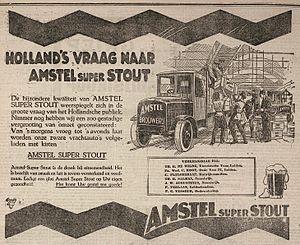
Amstel est une marque de bière appartenant au groupe Heineken, brassée à l'origine par la brasserie homonyme qui se trouvait dans le Mauritskade à Amsterdam, fermée en 1980. Elle est actuellement brassée dans diverses brasseries du groupe Heineken.